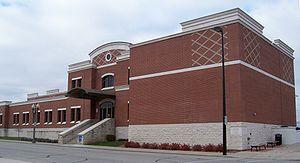
La ville américaine de Manitowoc est le siège du comté de Manitowoc, dans l’État du Wisconsin. Selon le recensement de 2010, sa population s’élève à 33 736 habitants.